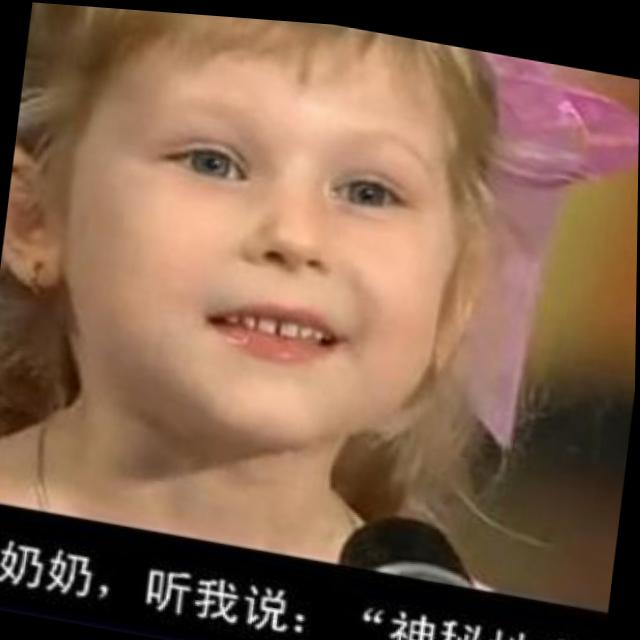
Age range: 0-12